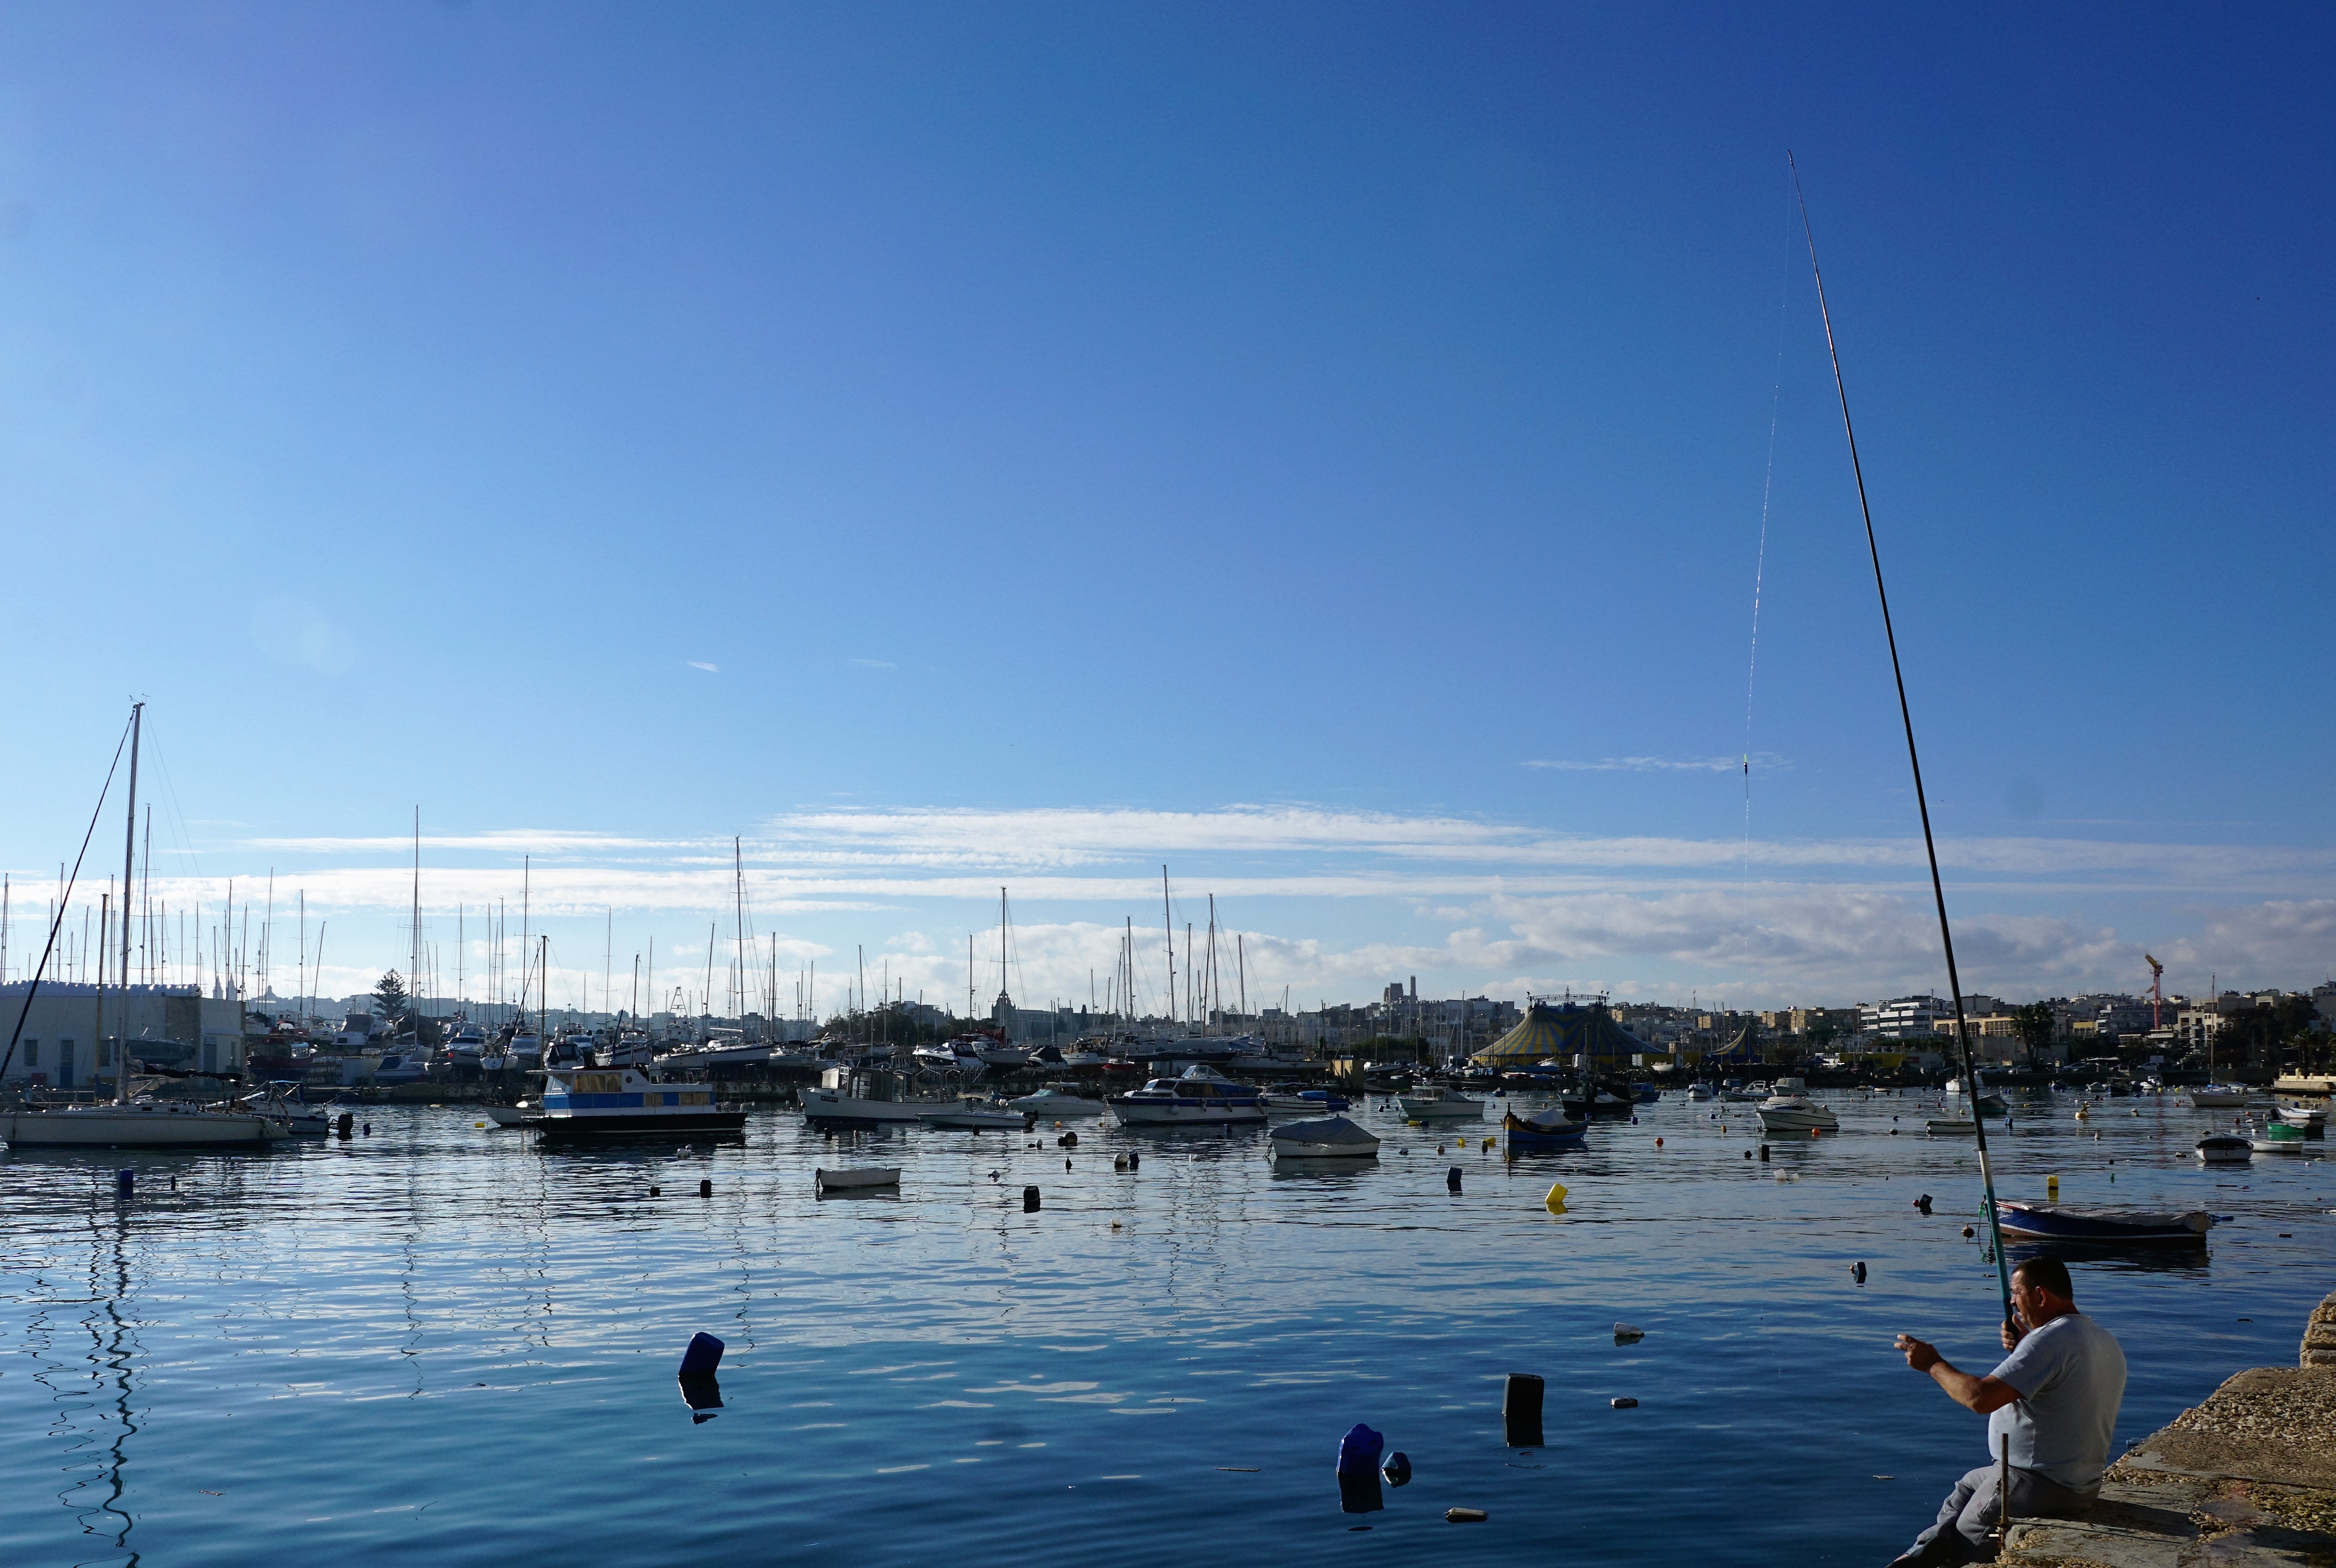
beach, sea, coast, water, ocean, horizon, dock, cloud, sky, sport, boat, shore, city, dusk, boot, evening, reflection, mediterranean, vehicle, mast, sailing, holiday, bay, harbor, blue, marina, port, sailboat, body of water, boating, sail, malta, sailing boat, recovery, sliema